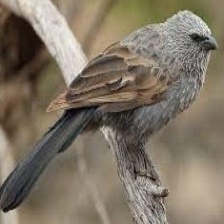
Species: APOSTLEBIRD
Scientific name: STRUTHIDEA CINEREA